SRT Light Red Line

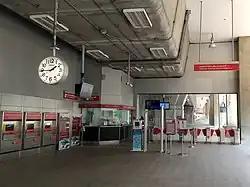
Ticket hall at Bang Son railway station.

Construction started in early 2010 after some site access delays related to slum dwellers who had been residing various sections of SRT land for many years. Works progressed well but were thereafter delayed for a few months due to the late 2011 floods in Bangkok with floodwaters inundated on parts of the route. Construction was completed by the 3rd quarter of 2012. Testing began in September 2012 for a 3-month period.